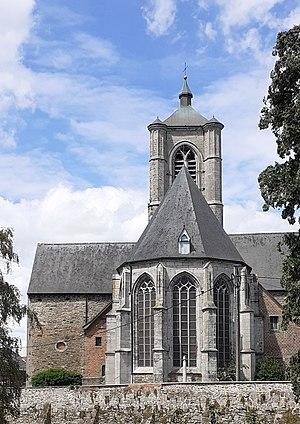
Vue sur le chœur de l'église et à l'avant-plan le mur de clôture de l'ancien rempart.
L'église Saint-Géry est l'édifice religieux le plus important de la ville de Braine-le-Comte. Elle est dédié à saint Géry, évêque de Cambrai.